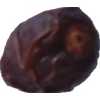
Label: dates